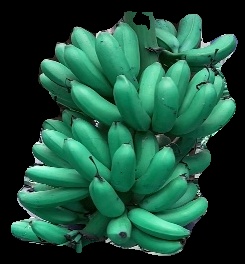
Variety: rasbale
Grade: grade1